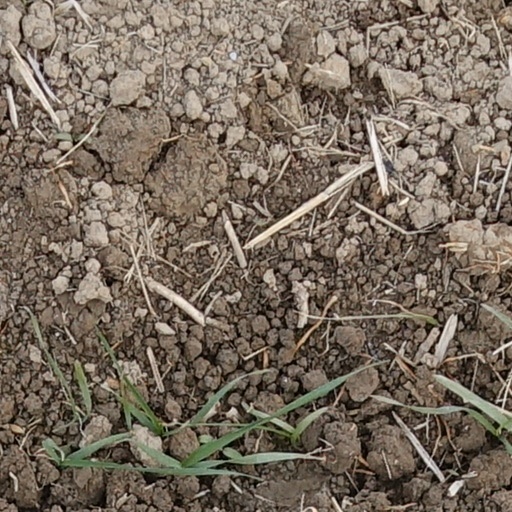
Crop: wheat